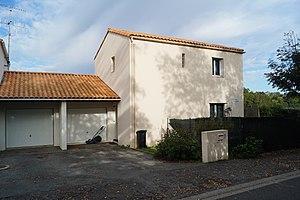
La résidence du Marais.
Curzon est une commune du Centre-Ouest de la France située dans le département de la Vendée et la région des Pays-de-la-Loire.